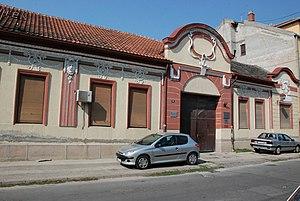
La maison située 10 rue Dositejeva à Novi Sad est située à Novi Sad, la capitale de la province autonome de Voïvodine, en Serbie. En raison de sa valeur patrimoniale, elle est inscrite sur la liste des monuments culturels protégés de la République de Serbie.
Cet article recense les monuments culturels de la Ville de Novi Sad dans le district de Bačka méridionale en Serbie.
Les monuments culturels protégés constituent une catégorie de monuments de Serbie inscrits sur une liste de monuments bénéficiant de la protection de l'État. Il s'agit d'une troisième catégorie de monuments protégés classés, par leur importance, après les monuments culturels d'importance exceptionnelle et les monuments culturels de grande importance.